Shandong Experimental High School

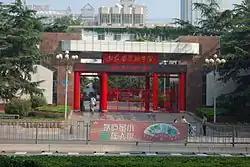
The Main Gate of SEHS

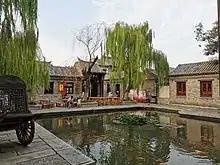
Shandong Experimental High School situates near the old town of Jinan

Shandong Experimental High School, (abbreviation: SEHS) is a provincial key high school, the first experimental high school, founded on October 10th, 1948, in Shandong Province. Since its foundation, it has carried out research on educational systems, curricula, teaching methodology, and educational administration. It has been ranked No.1 in Shandong Province and No. 14 nationally. Its students have won 16 gold medals, eight silver medals and three bronze medals in International Olympiads in math, physics, chemistry, and informatics etc. At present, the president of the school is Kuiming Fang.